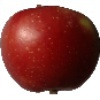
Label: braeburn_apple